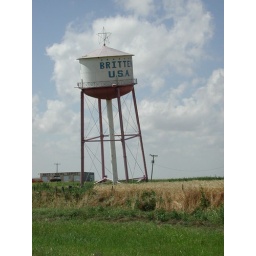
The novelty water tower and a sign are the only survivors of this gas station in Texas.